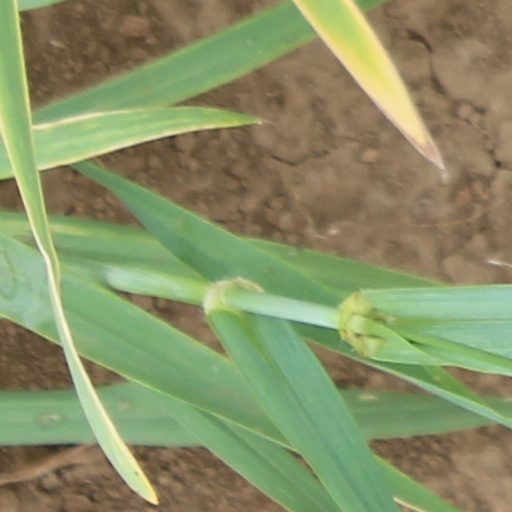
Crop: wheat